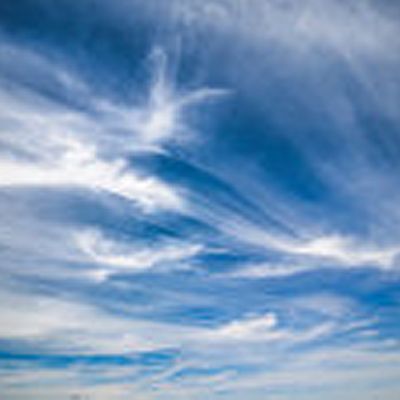
Cloud type: Altostratus (As)